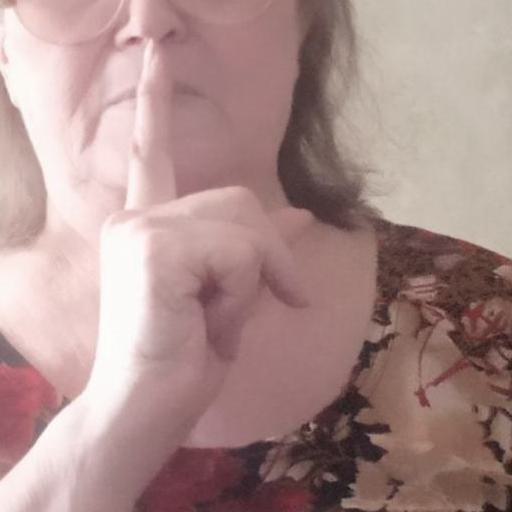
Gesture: mute